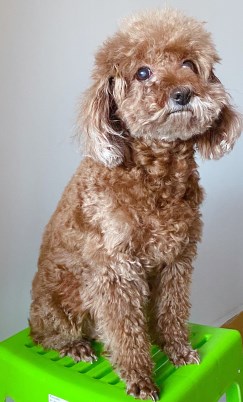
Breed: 7449-n000128-teddy